Eucalyptus botryoides

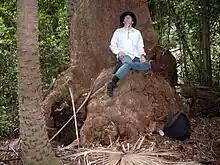
Base of a large Bangalay, Hacking River, Australia

Distribution is coastal south eastern Australia from near Newcastle on the mid coast of New South Wales to eastern Victoria in the Lakes Entrance area, specifically Loch Sport south of Bairnsdale. The species was introduced to Western Australia, where it is listed as an alien. It grows predominantly on low nutrient sandstone-derived or sandy soils, either behind coastal sand dunes or further inland in alluvial soils in valleys, where it is a dominant tree. It is generally not far from salt water. "Eucalyptus botryoides" is only found in lowlands, from sea level to altitude, and in areas of rainfall from .